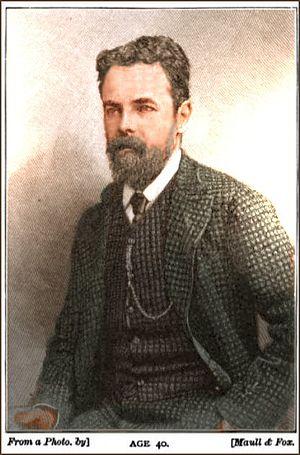
Robert Collier, 2ᵉ baron Monkswell, est un homme politique libéral britannique. Il est brièvement Sous-secrétaire d'État à la guerre sous le comte de Rosebery en 1895. Jeune homme, il est un joueur de cricket de première classe actif de 1866 à 1867. Il est né et mort à Chelsea.